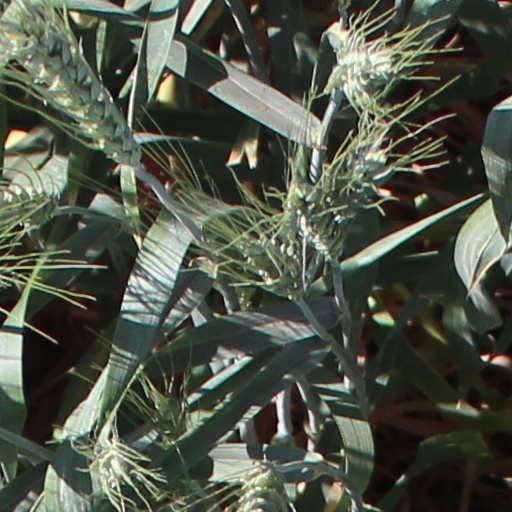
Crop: wheat